Wharf Rat Rally

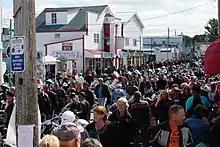
Visitors at the Rally on Water Street, Digby, Nova Scotia

Community events are strongly supported by the Rally:- providing visits to long-term care facilities; give a kid a ride event; memorial ride outs; blessing of the bikes. Funds are also raised on a variety of projects with the Philae Shriners, the Royal Canadian Legion Branch 20, the Digby Search and Rescue, the Order of the Eastern Star and the Goldwing Road Riders Association.